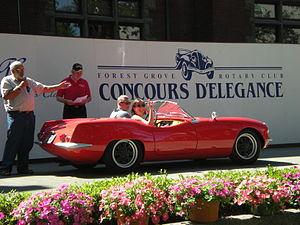
Elva est un constructeur automobile anglais fondé en 1955 par Frank G. Nichols et disparu en 1969. Son nom vient des mots français Elle va. Son siège était basé à Bexhill-on-Sea dans le Sussex de l'Est.